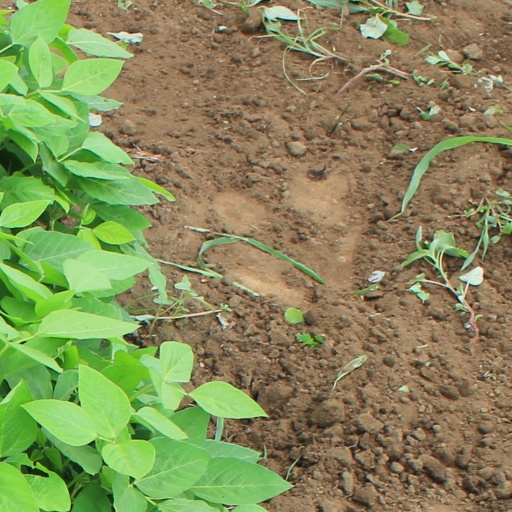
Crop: soybean